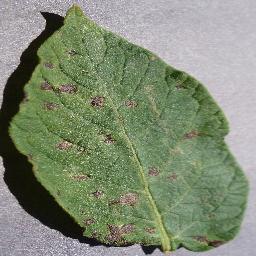
Etiqueta: Tizon_Temprano